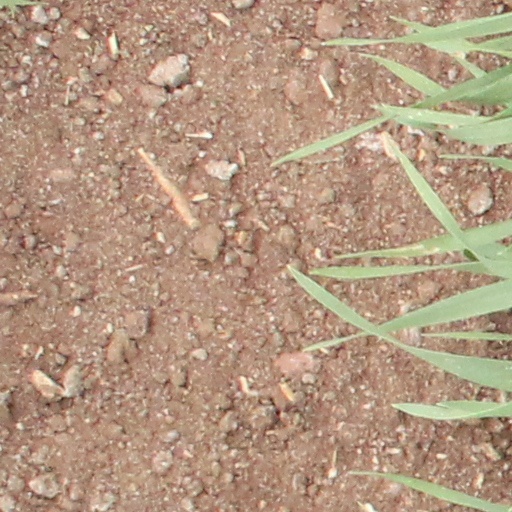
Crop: wheat